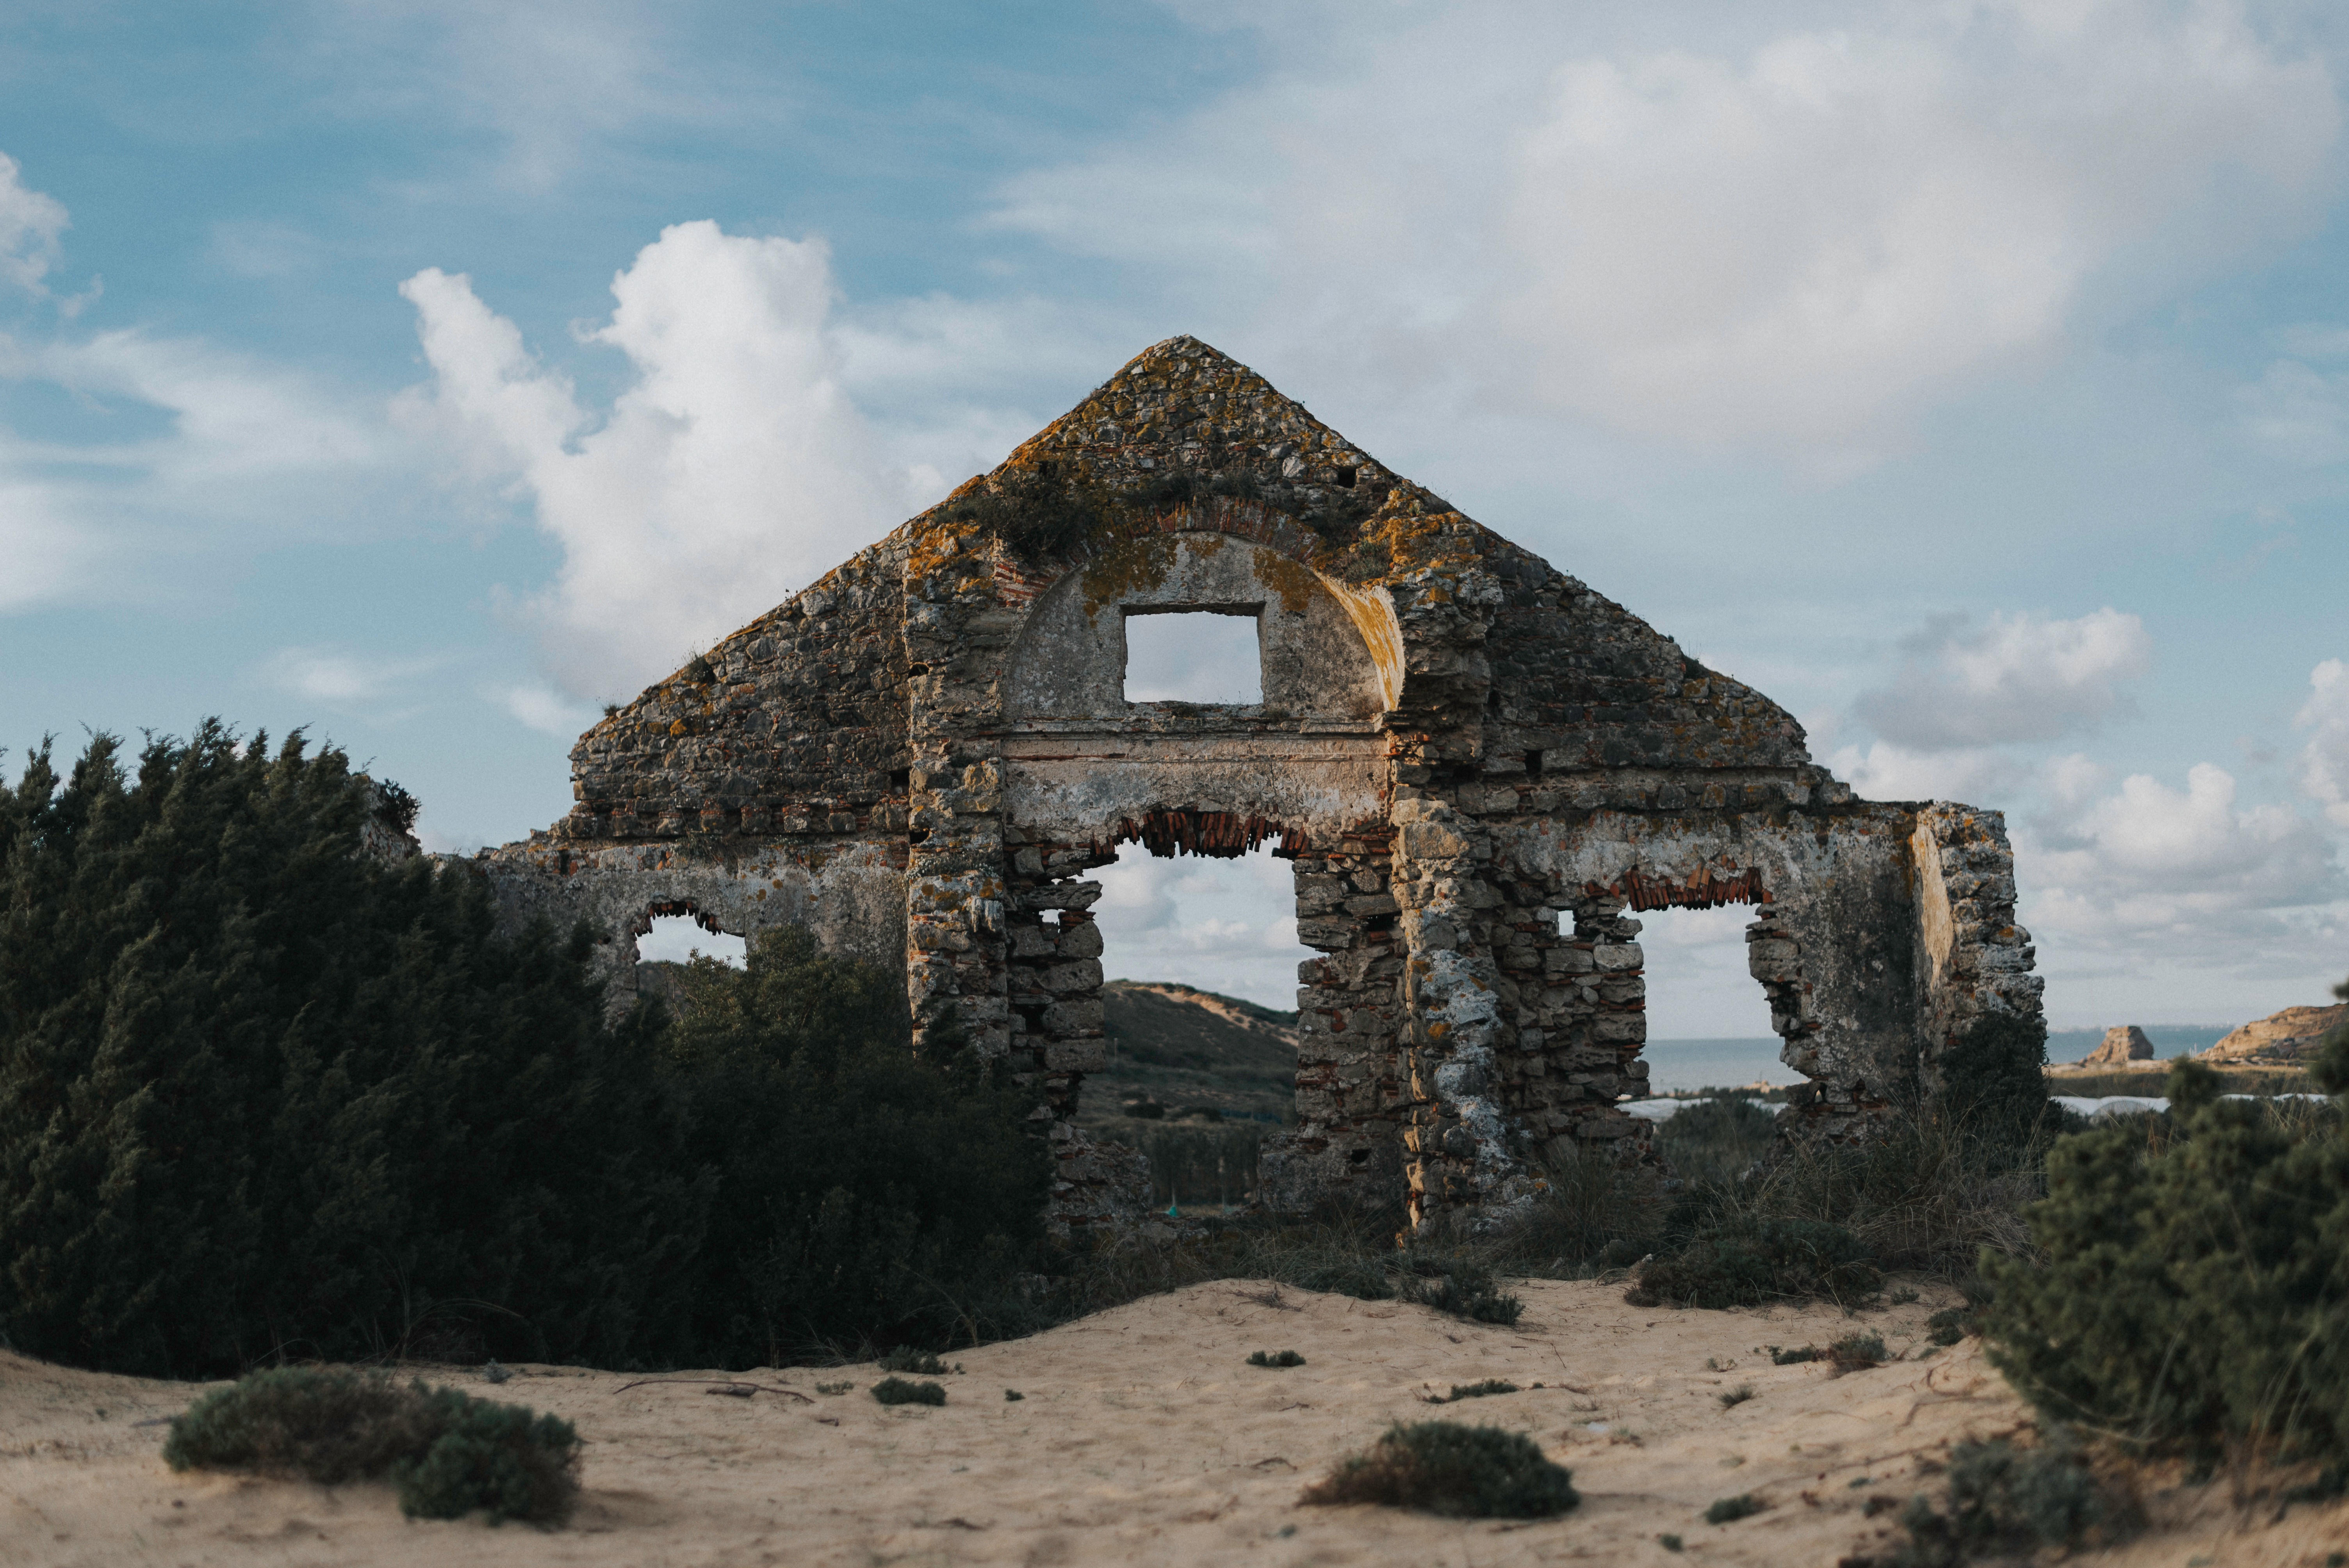
rock, house, building, village, chapel, fortification, place of worship, temple, ruins, monastery, history, archaeological site, ancient history